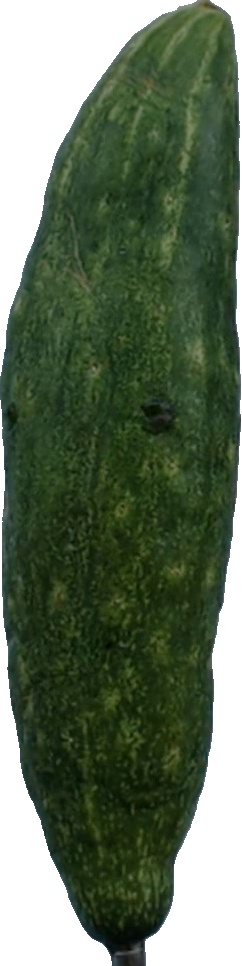
Label: cucumber_3